Místico

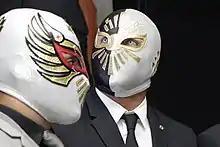
Carístico (left) and the new Místico (right)

On December 12, 2015, Carístico returned to CMLL, wrestling his first match for the company since early 2011. At the time of his return, CMLL and Lucha Libre Elite were working closely together as several CMLL wrestlers worked LLE shows and several LLE wrestlers worked on CMLL shows as well. Carístico would subsequently become a regular for CMLL, splitting his time between the two promotions. When CMLL broke off their relationship with LLE in September 2016 Carístico was the only LLE regular who was allowed to also work for CMLL. For the 2016 "Torneo Nacional de Parejas Increíbles" ("National Incredible Teams Tournament" Carístico was forced to team up with LLE rival Cibernético for the tag team tournament. The team defeated the teams of The Panther and Tiger, Rey Escorpión and Último Guerrero and finally Atlantis and Gran Guerrero to qualify for the finals. In the finals Carístico finally wrestled against the man who had taken over the Místico character, Místico II, falling to Místico and Mephisto in the finals as Carístico and Cibernético were unable to get along.